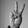
ASL letter: V